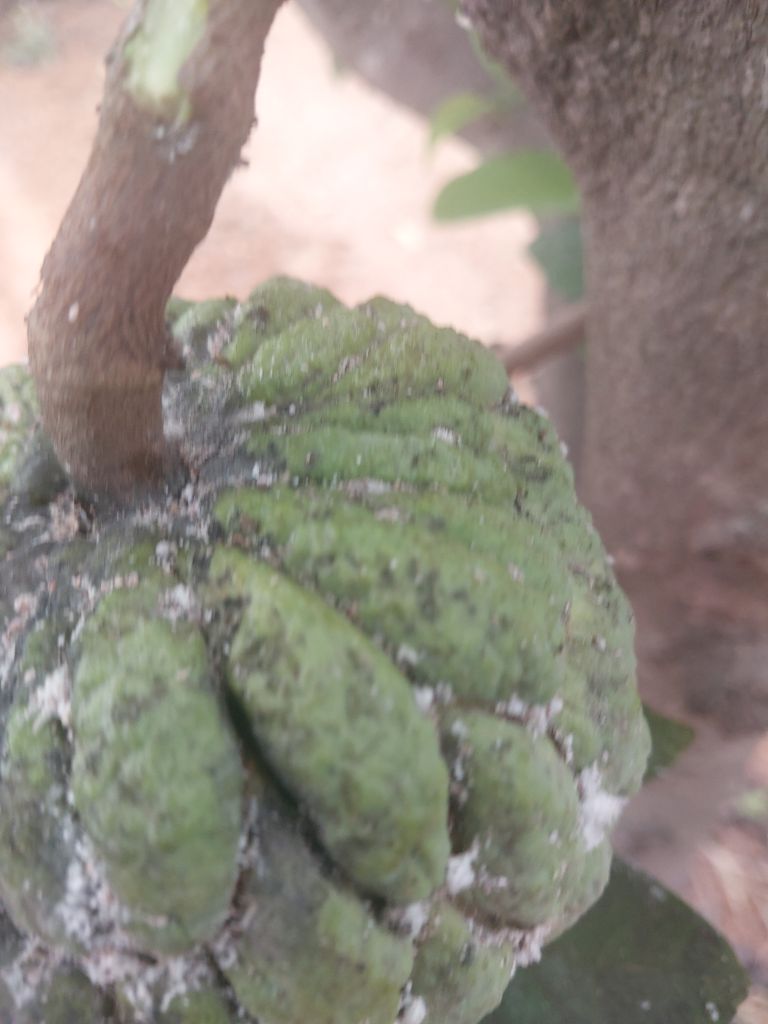
Disease label: Blank Canker